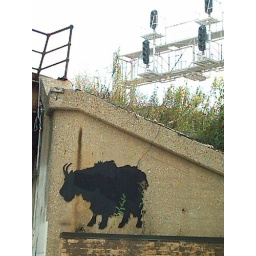
mountain goat by the train track